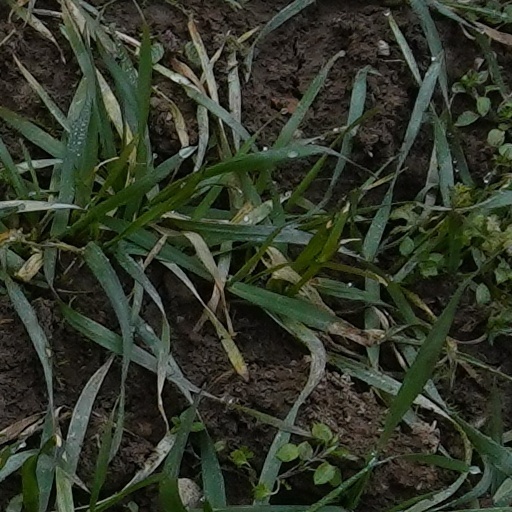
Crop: wheat